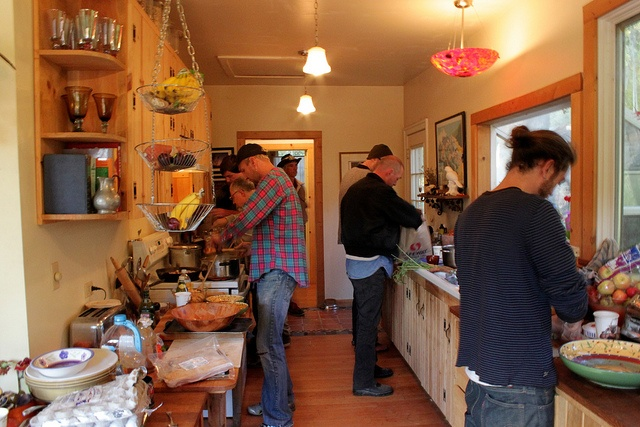
Men are working both sides of the kitchen to prepare food.
A group of three men preparing food in a kitchen.
Many people are preparing food in a kitchen.
People standing in a kitchen fixing food at a counter.
Six men prepare a meal in a galley kitchen as another man looks in.